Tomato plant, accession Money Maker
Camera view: tilt-top (135 deg); turntable rotation: 300 degrees
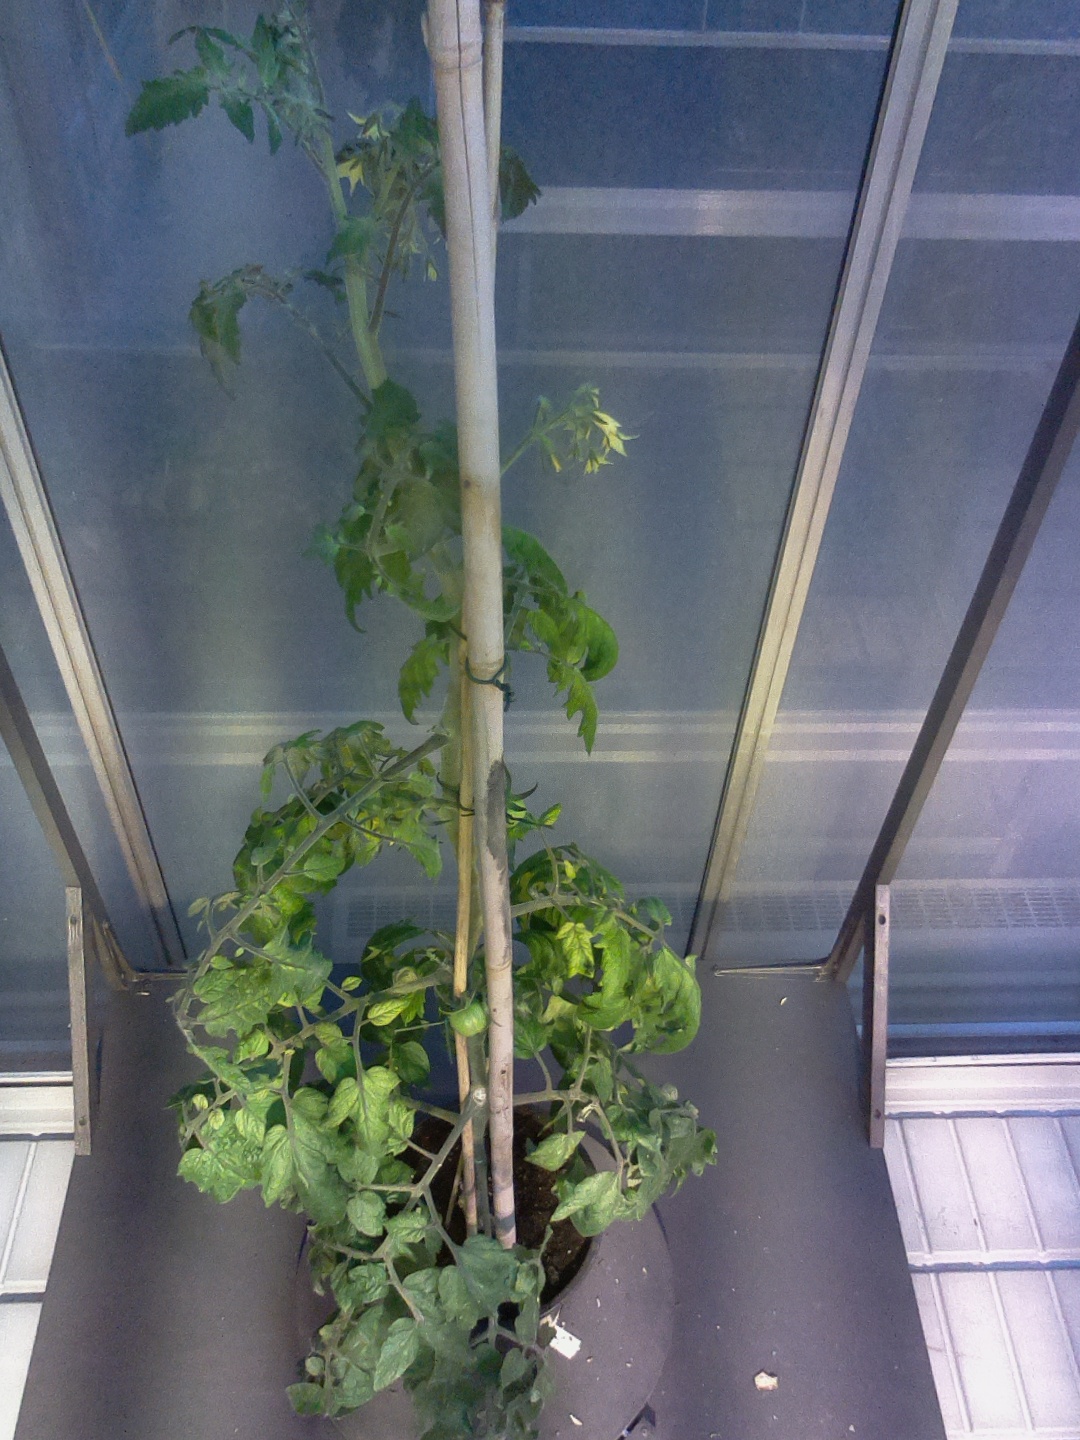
BBCH growth stage 72: 20%-30% of final fruit size